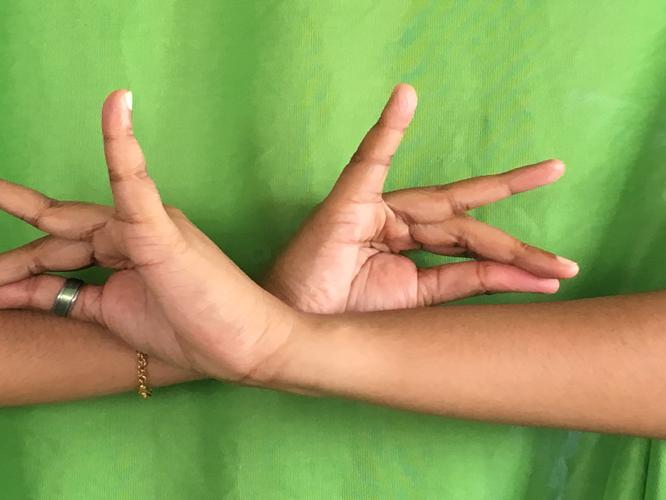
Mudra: Katakavardhana
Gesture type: double_hand